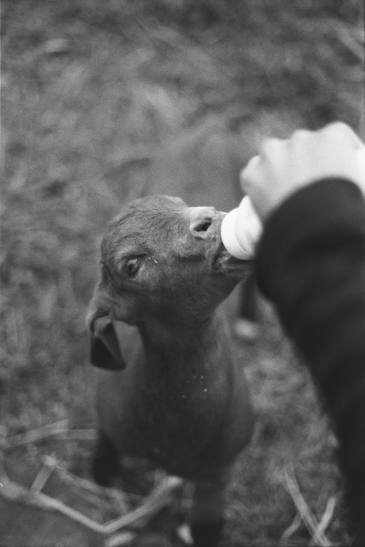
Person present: No